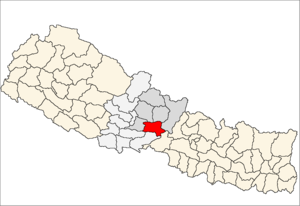
Le district de Tanahu – en népalais : तनहू जिल्ला – est l'un des 75 districts du Népal. Il est rattaché à la zone de Gandaki et à la région de développement Ouest. La population du district s'élevait à 323 288 habitants en 2011.